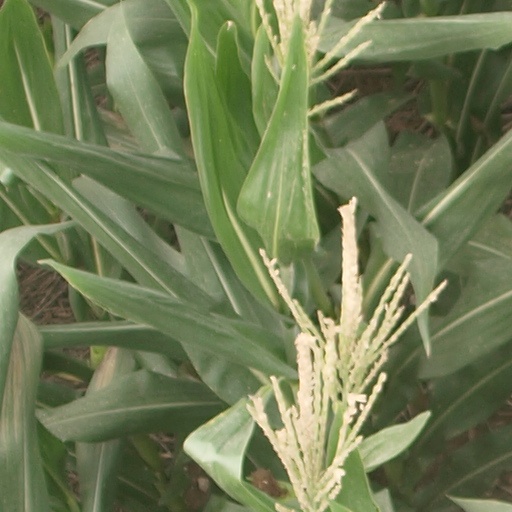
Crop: maize; corn